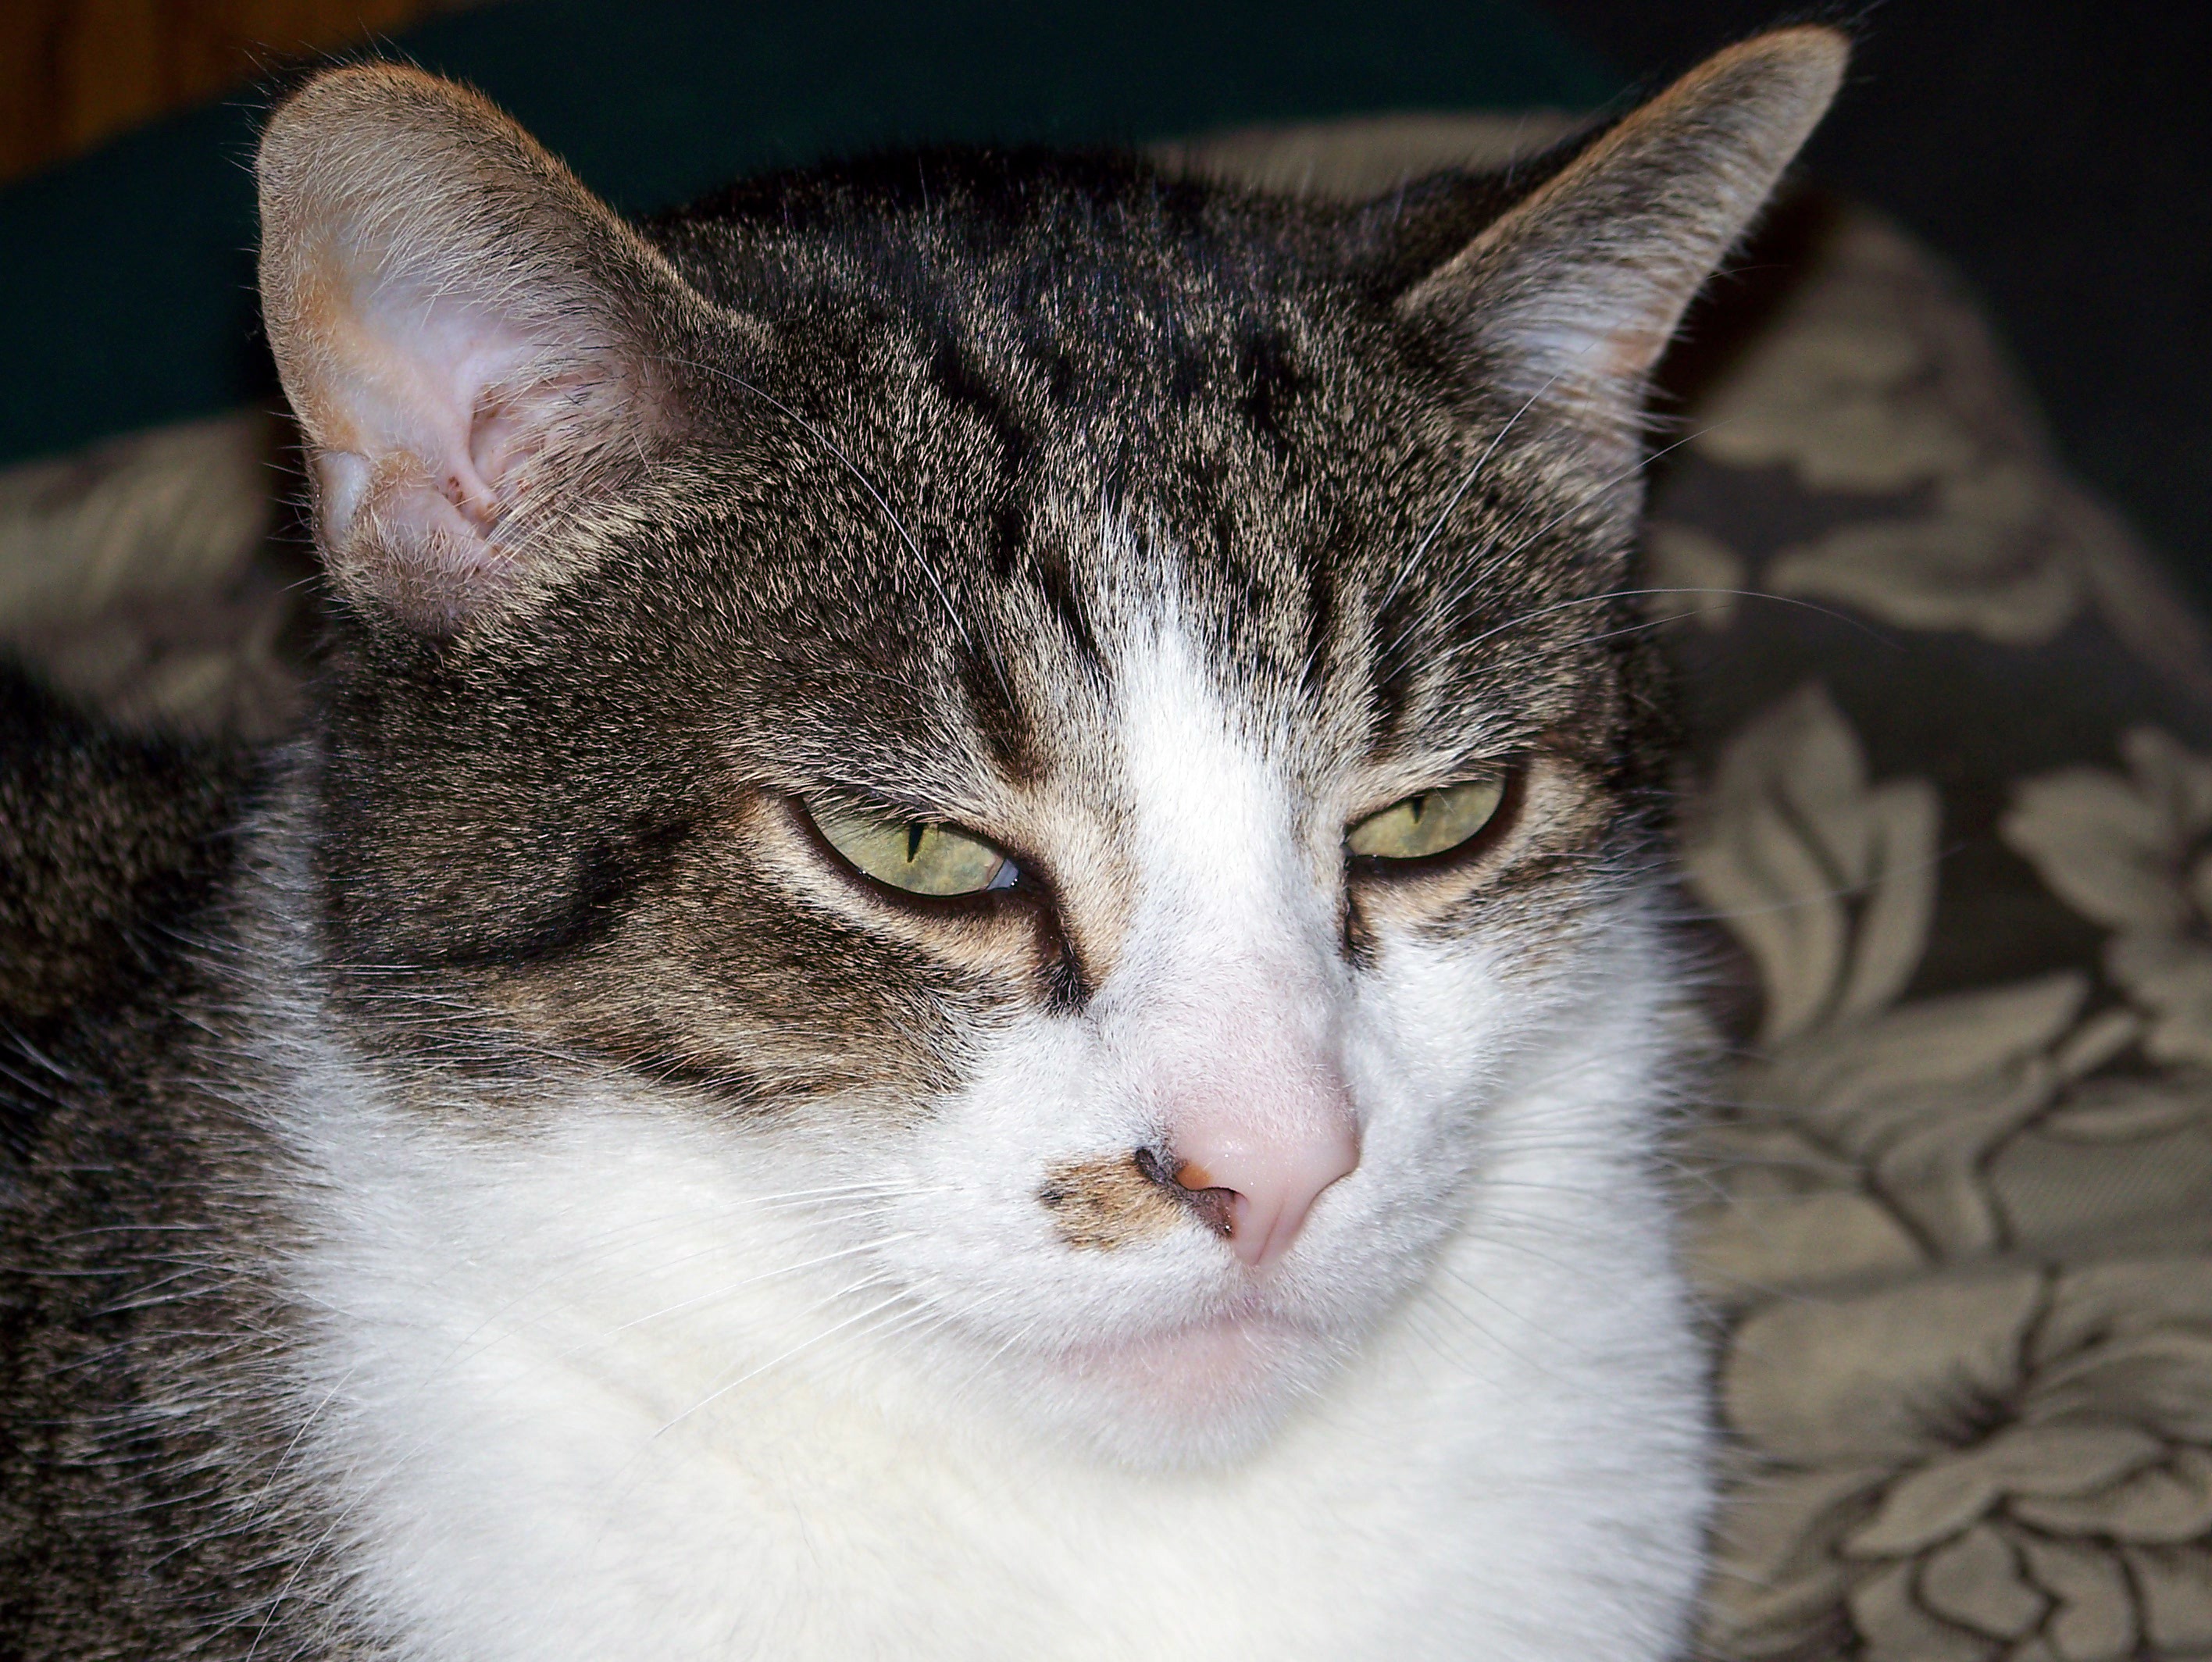
pet, kitten, cat, feline, tabby, mammal, close up, nose, whiskers, vertebrate, domestic, breed, tabby cat, european shorthair, small to medium sized cats, cat like mammal, domestic short haired cat, american shorthair